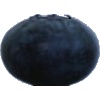
Label: blueberry